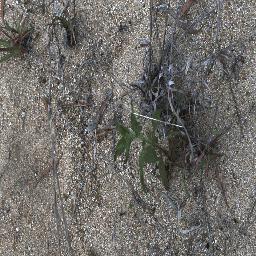
Label: siam_weed